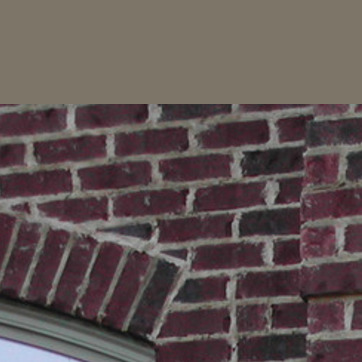
Material: brick